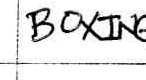
Label: boxing